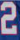
Number: 2